The Unanswered Question

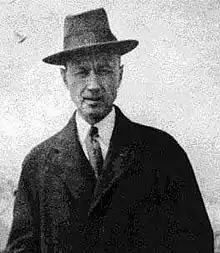
The composer in 1913

Ives composed "The Unanswered Question", subtitled "(a Cosmic Landscape)" in Ives's work papers, in 1908 (though it is often erroneously dated 1906), and revised it in 1930–1935, at which time he included a 13-bar introduction, made the woodwind parts more dissonant, and added further dynamic and articulation indications. He also made a small but significant change to the "question motif", which had originally ended on the note that began it, but now remained unresolved.